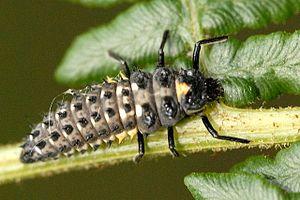
La coccinelle à ocelles, ou anatis ocellé est une espèce d'insectes coléoptères de la famille des Coccinellidae qui se rencontre en Europe et dans les régions tempérées de l'Amérique du Nord.